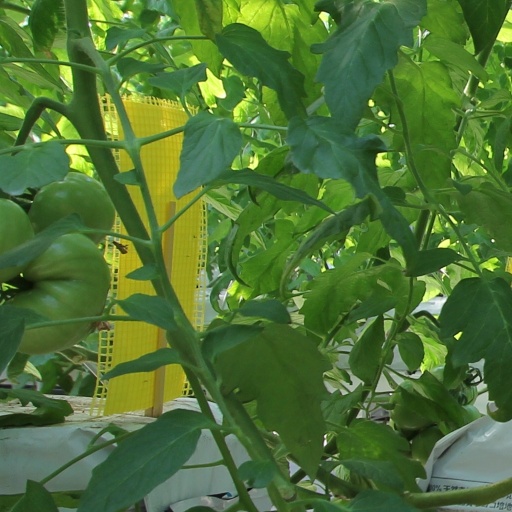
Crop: tomato